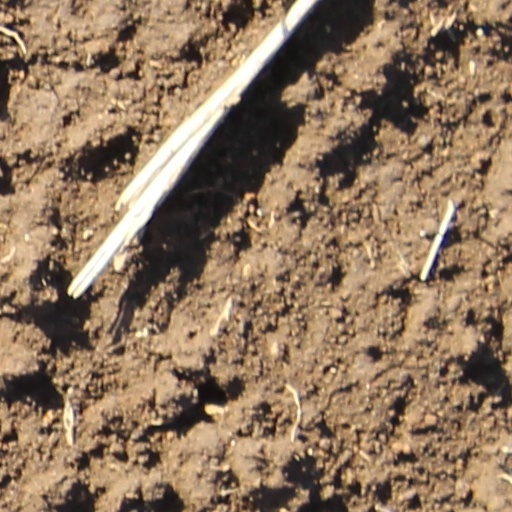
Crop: wheat